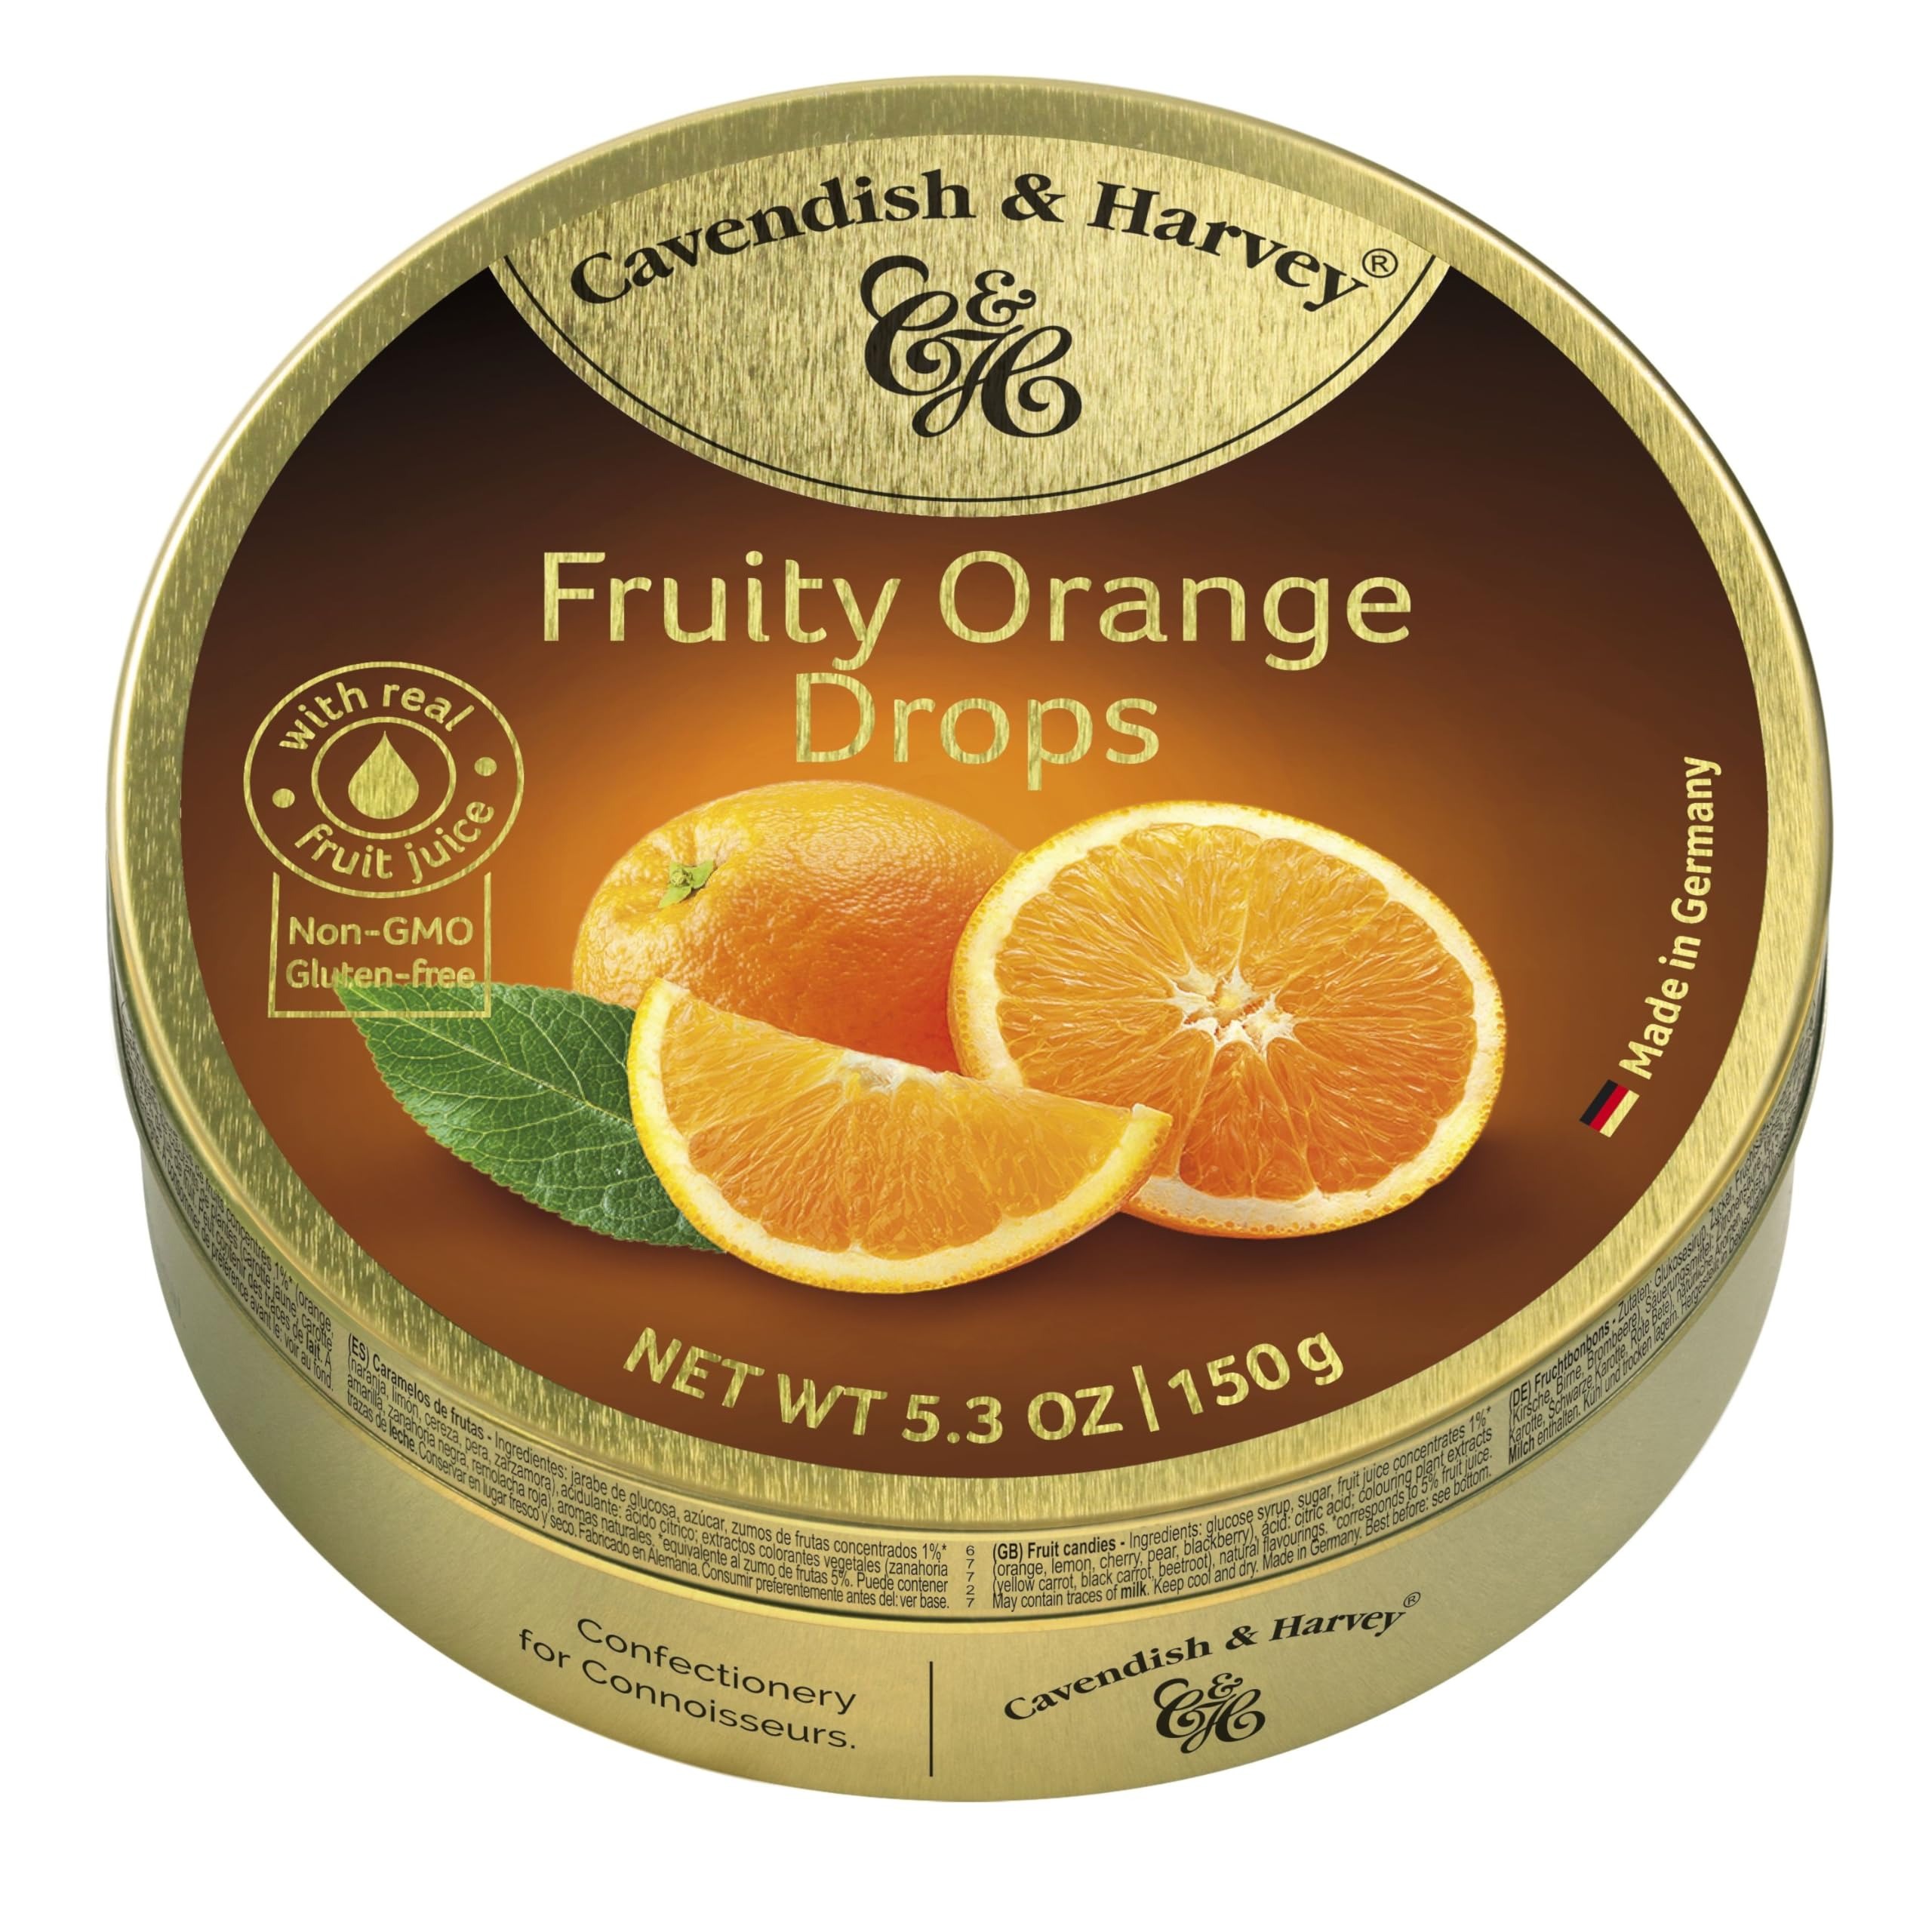
Item Name: Cavendish & Harvey | Fruity Orange Hard Candy Drops | 5.3 Ounce Tin - 12 Pack
Bullet Point 1: Crafted with real fruit juice, dusted with icing sugar, and sealed in a premium gold tin to ensure the highest quality freshness.
Bullet Point 2: Savor the mouth-watering flavor of sun-ripened oranges, bursting with juicy sweetness in every bite!
Bullet Point 3: For over 40 years, Cavendish & Harvey, a family-run German company, has crafted irresistible confectionery delights using the finest ingredients and exquisite recipes, delighting customers in over 80 countries with their premium sweets.
Bullet Point 4: Cavendish & Harvey prioritizes sustainability by producing golden tins and glass jars that are 99% recyclable, using 60% recycled glass for jars and up to 45% recycled materials for tins.
Bullet Point 5: Perfect item for gifting or sharing with friends!
Value: 12.0
Unit: Count

Price: 51.99